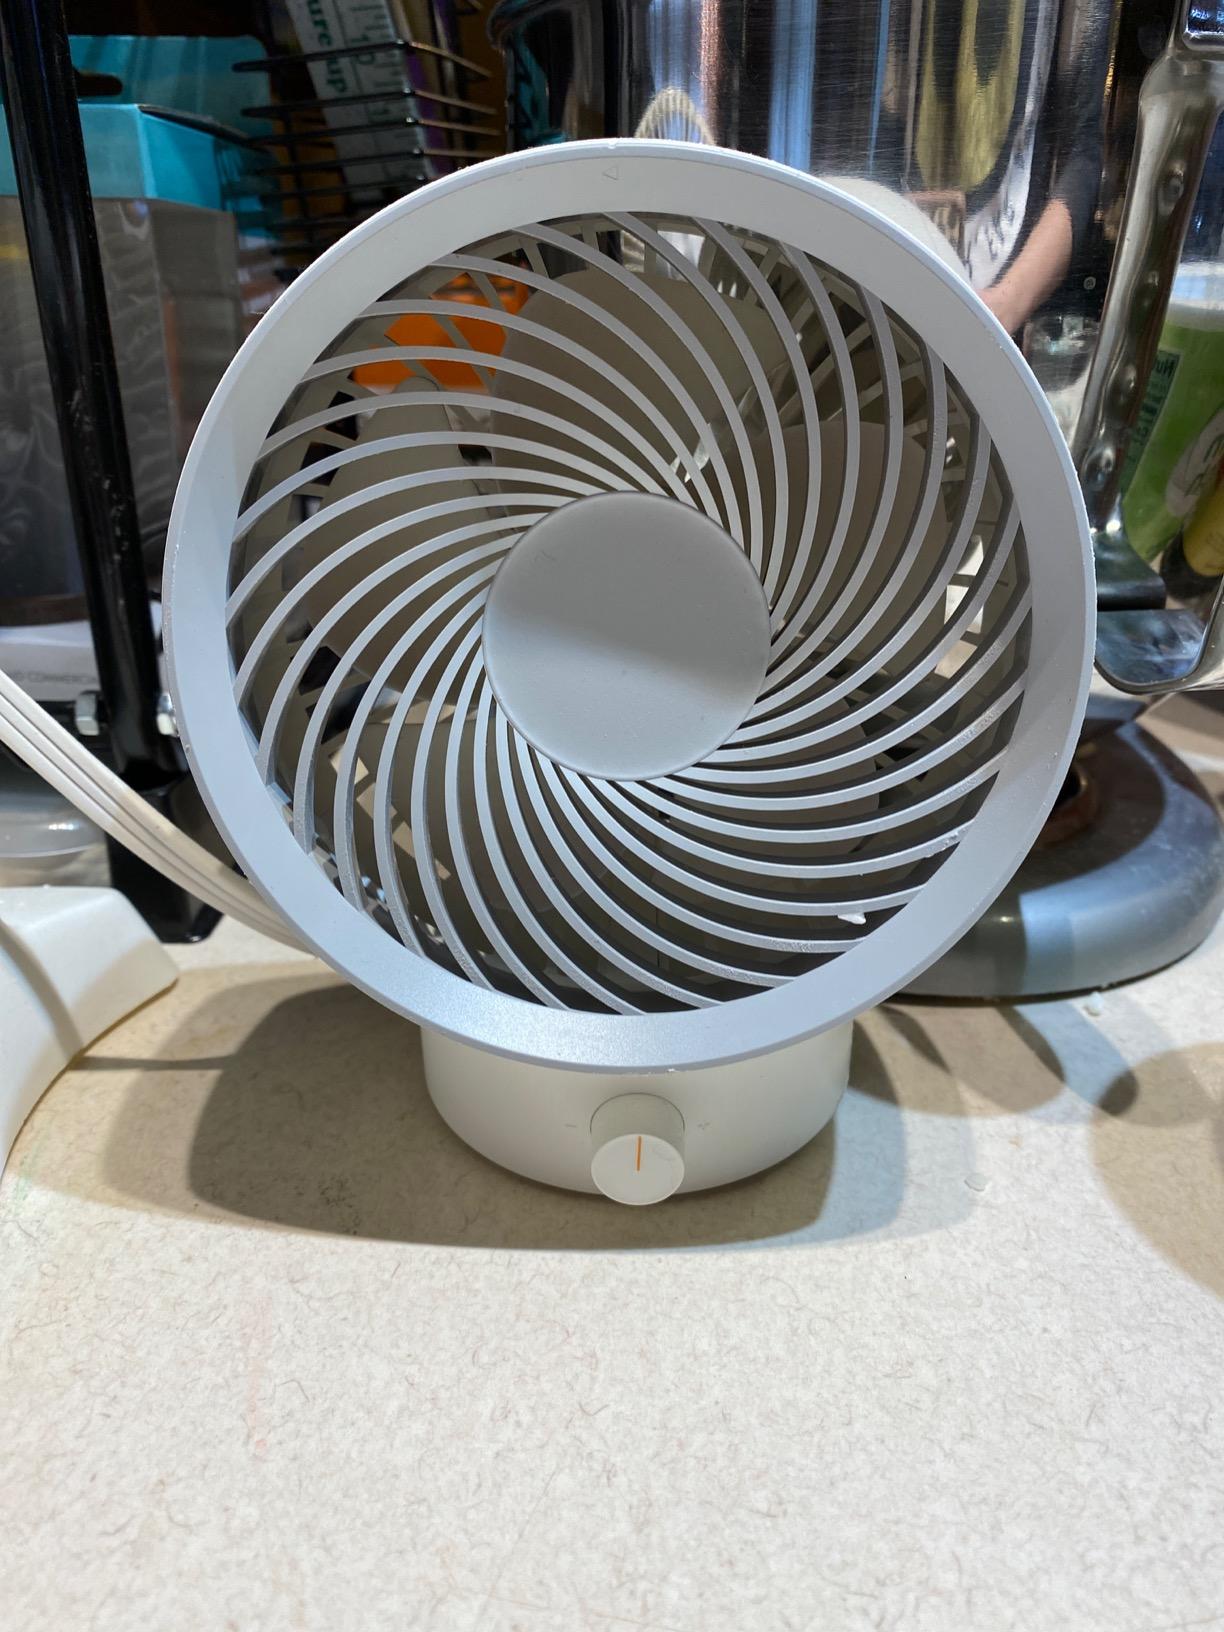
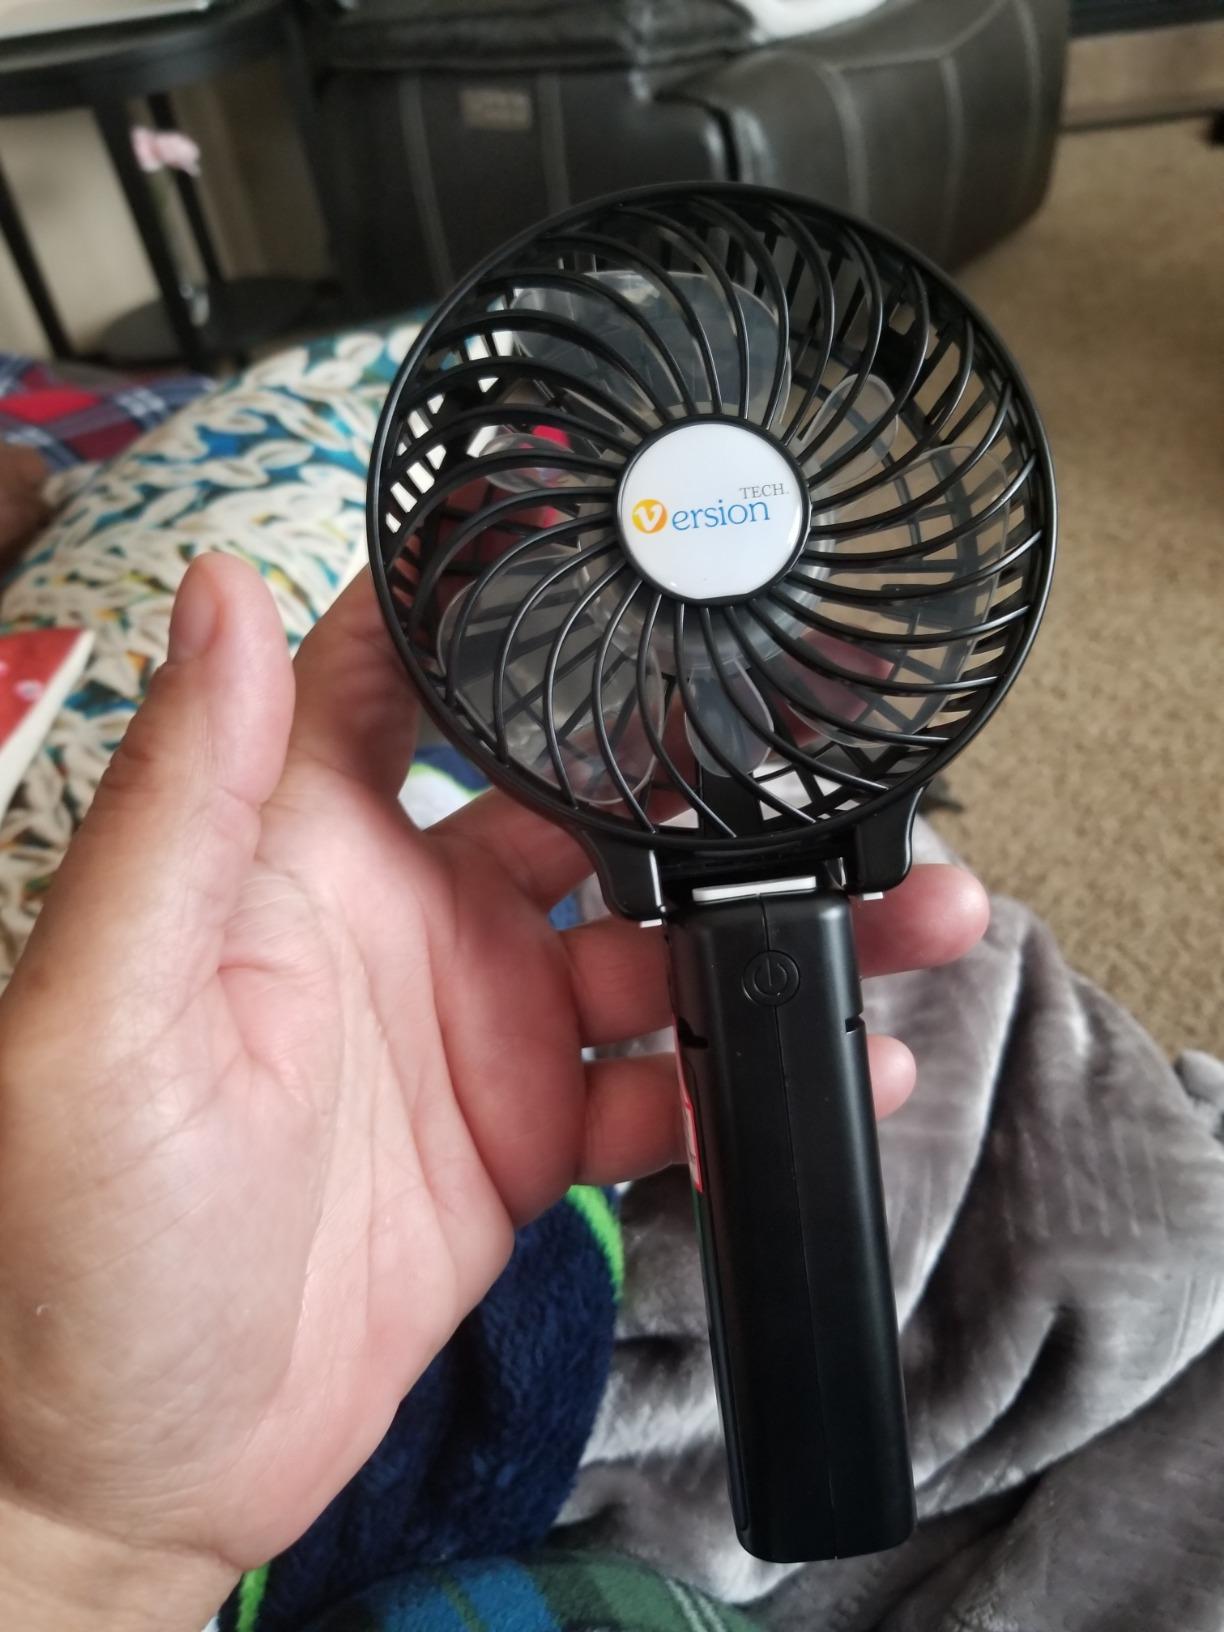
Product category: fan
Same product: no